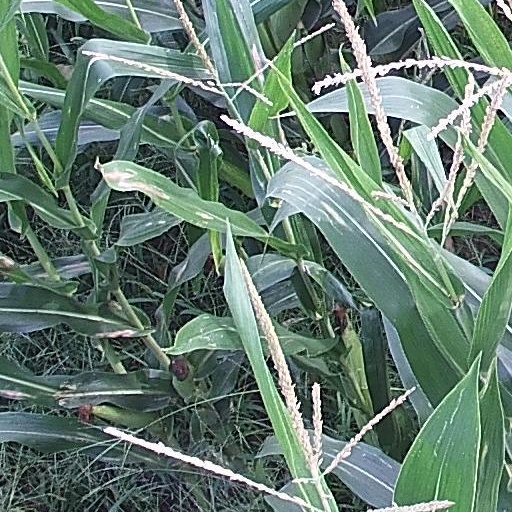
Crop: maize; corn